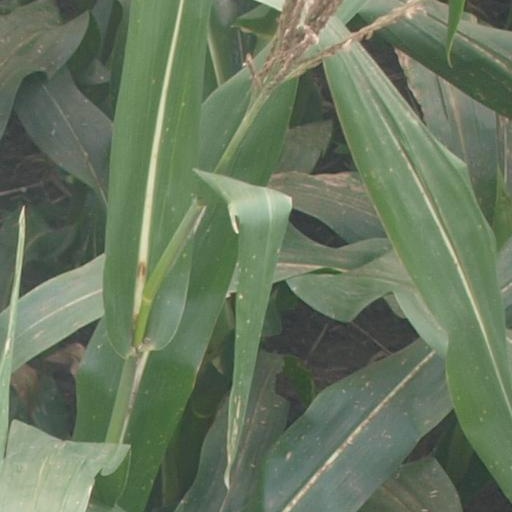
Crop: maize; corn